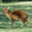
Label: deer